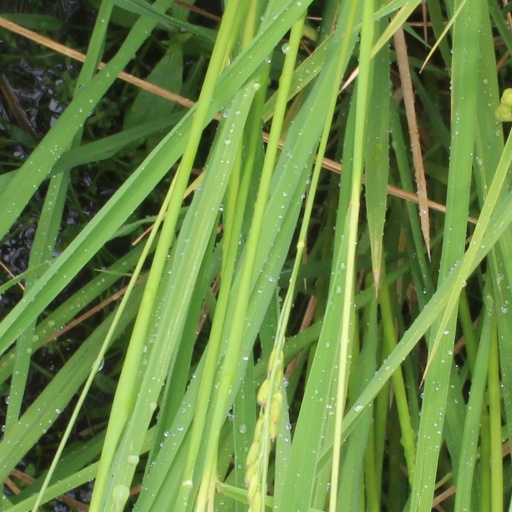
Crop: rice